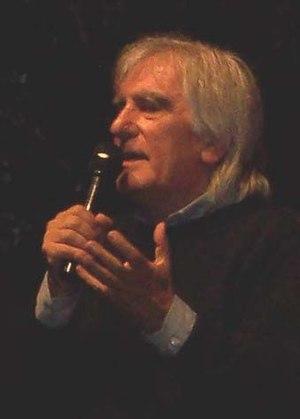
Giuseppe De Marzi, connu par son surnom Bepi, né le 28 mai 1935 à Castello d'Arzignano, dans la province de Vicence, en Vénétie, est un compositeur, organiste et chef de chœur italien.